Bob Carver

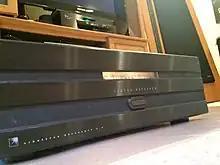
Rare Carver Research Lightstar 2.0 (100 produced)

Carver also later sued "Stereophile" magazine for its alleged bias against Carver products. ("Stereophile" had first filed suit against Carver for reprinting the magazine's copyrighted material without authorization.) The case was arbitrated with neither side awarded damages.